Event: Nepal Earthquake
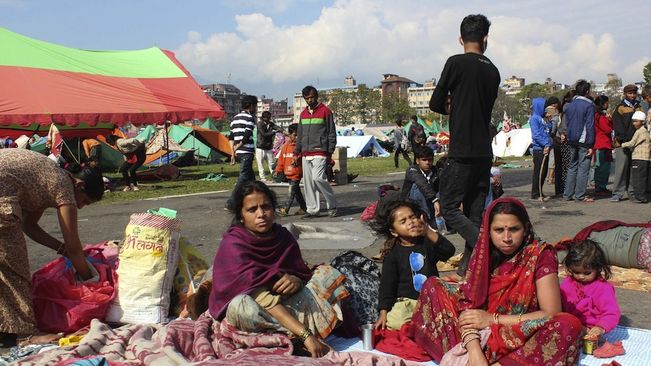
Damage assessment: no_damage